Steakholder Foods

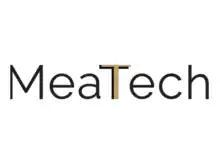
Former logo

MeaTech 3D was founded in 2019 and is headquartered in Ness Ziona, Israel. It is listed on the Nasdaq and Tel Aviv stock exchanges as "MITC". MeaTech manufactures technologies to produce alternative protein products, focusing on the production of cell-based beef and chicken.